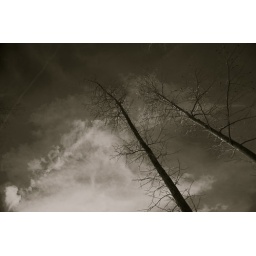
B&amp;amp;W shot of treetops and the sky in my backyard using a red Cokin filter.